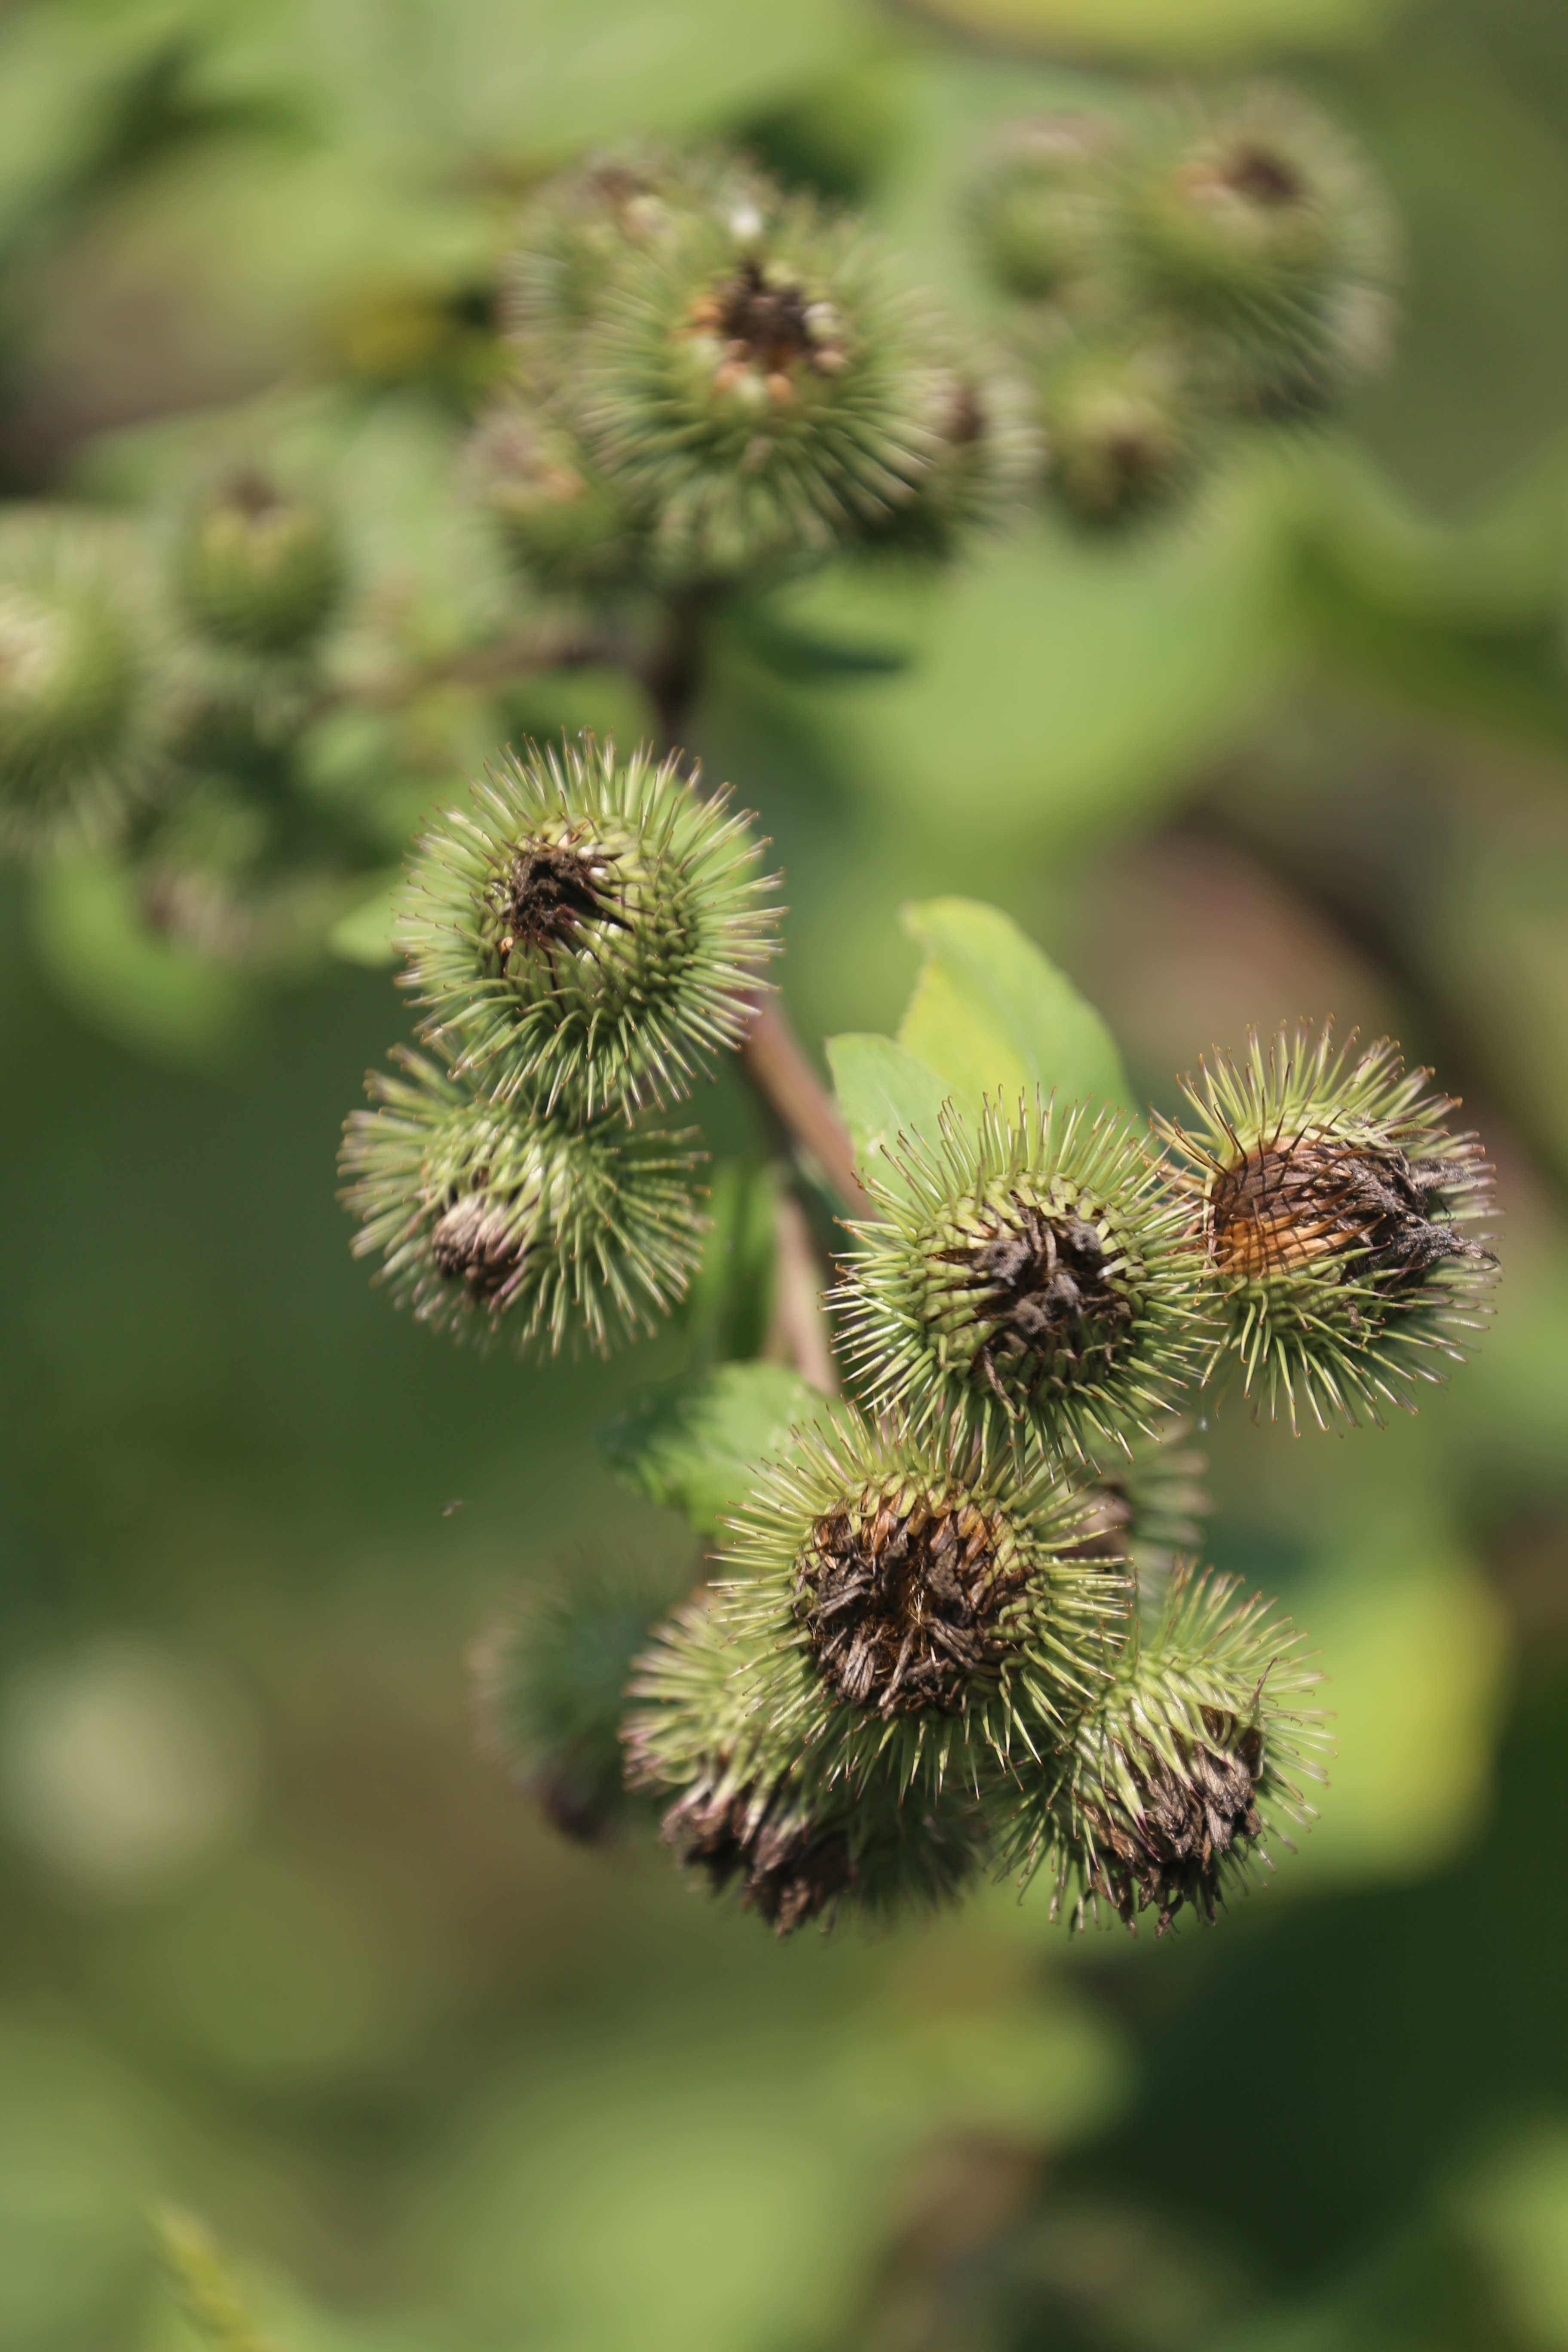
nature, blossom, open, plant, photography, meadow, flower, petal, bloom, summer, celebration, cup, bouquet, green, produce, botany, garden, flora, fauna, wildflower, close up, thistle, joy, floristry, nursery, macro photography, climbing plants, flowering plant, daisy family, hook and loop closure, plant stem, land plant, thorns spines and prickles